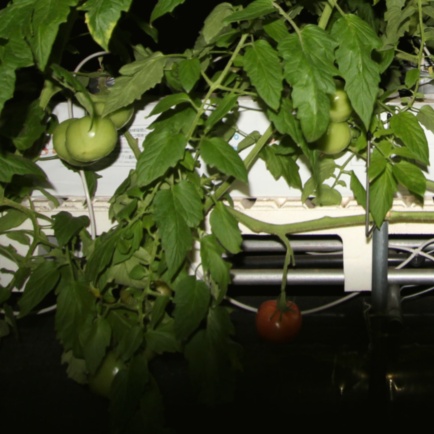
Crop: tomato